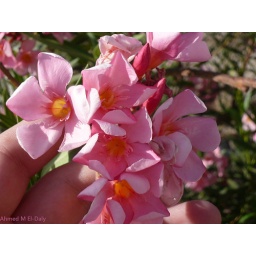
this pretty rose for the girl i am falling in love with her.